Evan Almighty

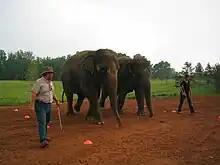
Two elephants being trained for filming

The American Humane Association oversaw the 177 species of animals that were used in the film. In scenes including both predators and prey, the animals were digitally added instead to ensure their safety. The American Humane Association gave its permission for the film to display "No animals were harmed in the making of this movie" over the closing credits.